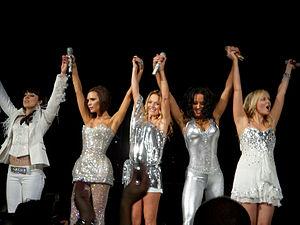
Cet article présente une liste des albums musicaux les plus vendus dans le monde. Elle inclut tous les types d'albums dont les ventes ont été estimées à au moins 20 millions d'exemplaires. Ces albums sont classés selon leurs ventes estimées, avec les albums les plus vendus en haut de la liste. Les albums pour lesquels les ventes estimées sont les mêmes sont classés selon leur artiste, par ordre alphabétique.